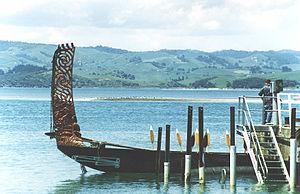
Cette page liste des types de bateaux avec un classement par ordre alphabétique. Dans la mesure du possible, les éléments sont illustrés avec une image représentative. Par ailleurs, les bateaux n'ayant pas encore d'article sur l'encyclopédie sont décrits succinctement. Les navires individuels sont classés dans la catégorie Nom de bateau.
Waka est un mot maori désignant un type de pirogue utilisé pour voyager, d'île en île.